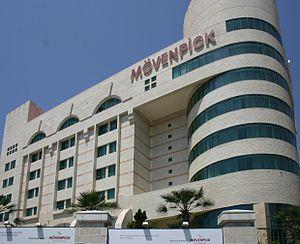
Mövenpick Hotels & Resorts est une chaîne hôtelière internationale dont le siège est à Baar, en Suisse. Le groupe exploite actuellement plus de 80 établissements à travers 23 pays et une vingtaine d'autres sont en cours de planification ou de construction. Spécialisé dans les hôtels d'affaires et de conférences ainsi que dans les complexes touristiques, Mövenpick Hotels & Resorts affiche également sa présence avec des bateaux de croisières sur le Nil. Mövenpick Hotels & Resorts est le groupe hôtelier possédant le plus grand nombre de certifications Green Globe au monde.